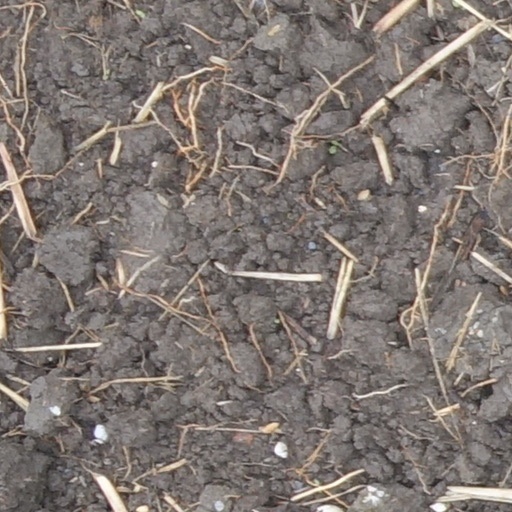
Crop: wheat